Brian Robertson, 1st Baron Robertson of Oakridge

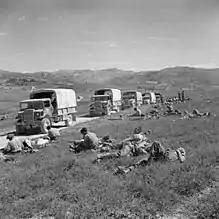
A line of supply lorries and their crews wait to move on during the breakthrough into the Gothic Line, 7 September 1944.

On 18 July 1943, Robertson arrived in Sicily with his Tripbase headquarters, which now became known as Fortbase (Forward Tripolitania Base). Fortbase was responsible for the ports and beaches in Eastern Sicily, for coordinating demands for shipping, and for mounting the Eighth Army units for the Allied invasion of Italy. From a doctrinal point of view, Fortbase usurped administrative functions that would normally have been carried out by Alexander's 15th Army Group, where Miller was now the Chief Administrative Officer, but most of the British units in Sicily had formed part of the Eighth Army, and were accustomed to its methods. Fortbase was officially under the command of 15th Army Group, but Montgomery treated it as part of the Eighth Army. Robertson also had to deal with General Dwight Eisenhower's Allied Forces Headquarters, (AFHQ), where Major General Humfrey Gale was the Chief Administrative Officer. At the same time, he also had to deal with GHQ Middle East, although it was not under AFHQ, because most of the Eighth Army's support still derived from there. Starting on 20 August, ships began arriving direct from the United Kingdom and the United States, but this created more problems, as convoys carried stores that had been ordered weeks before, and congested the ports by unloading stores that were in excess of requirements or not required at all. De Guingand credited Robertson's success in organising Fortbase as a major factor in the Eighth Army being able to accelerate its advance and link up with the United States Fifth Army when the latter ran into trouble at Salerno.